Vermosh

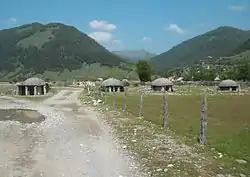
One-man-bunkers from the Hoxha era in Vermosh

After Enver Hoxha died in 1985, many people from Vermosh tried to escape the country. Most were caught by the Communists and brought to Shkodër. A noted event was the murder of 17-year-old Pëllumb Pëllumbaj, who had tried to cross the Yugoslav border through Hani i Hotit, but was caught by the Albanian border police and dragged through Shkodër tied to a truck. The event sparked a riot, in which the local government was forced to contact Ramiz Alia, and Hoxha's wife Nexhmije Hoxha. In the same year, a group of people from Bajzë attempted to cross the border in Vermosh, but were caught by the Albanian border police, which once again dragged their corpses throughout the Kelmend municipality, then to Shkodër.